West Midlands Police

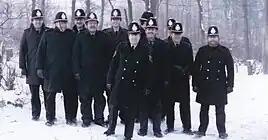
West Midlands Police Officers during the Miners Strike, 1984.

Allegations of bribery and corruption were made in 1994 by "World in Action", an investigative current affairs TV programme. The convicted criminal David Harris alleged that West Midlands police officers had demanded payments of more than £200,000 to keep criminals including himself away from prosecutions. Other allegations from police officers focused on officers attempting to persuade others to accept bribes. The CID was the focus of an investigation by Leicestershire Police at the request of the Police Complaints Authority.